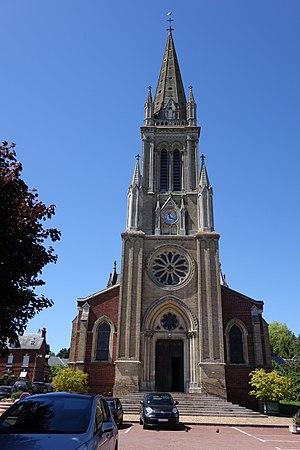
Église Saint Eloi à Forges-les-Eaux, Seine-Maritime, France